Sarah Ann Mountain

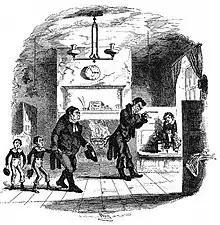
Wackford Squeers at the Saracen's Head (from Nicholas Nickleby

In February 1818, Mountain's husband died aged 59 and she became the sole owner and operator of the business. Her son Peter claimed to have operated the business after his father died, but he would have been fifteen and over sixty years later she was remembered as a "very noted and spirited female coach and mail proprietor". In 1823, she started the "Tally-Ho" service to Birmingham which aroused jealousy from her competitors. William Horne's "Independent Tally-Ho" set off an hour and a quarter earlier and the "Tally-ho" name was applied to several rival stagecoaches.